The Unknown Warrior

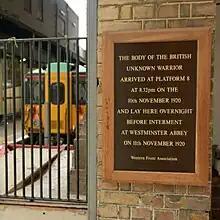
A plaque at Victoria Station marking site of the arrival of the coffin on 10 November.

The idea of a Tomb of the Unknown Warrior was first conceived in 1916 by the Reverend David Railton, who, while serving as an army chaplain on the Western Front, had seen a grave marked by a rough cross, which bore the pencil-written legend 'An Unknown British Soldier'.